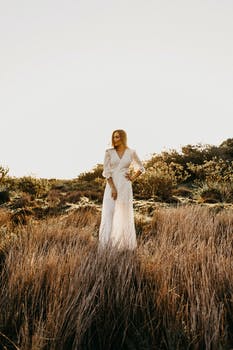
Label: No Watermark